BUMP (comics)

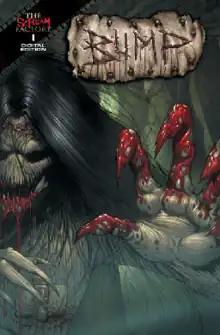
"Bump" #1 (June 2007)by Mark Kidwell and Jay Fotos

BUMP is a 2007 comic book limited series written and illustrated by Mark Kidwell with colors and letters by Jay Fotos.